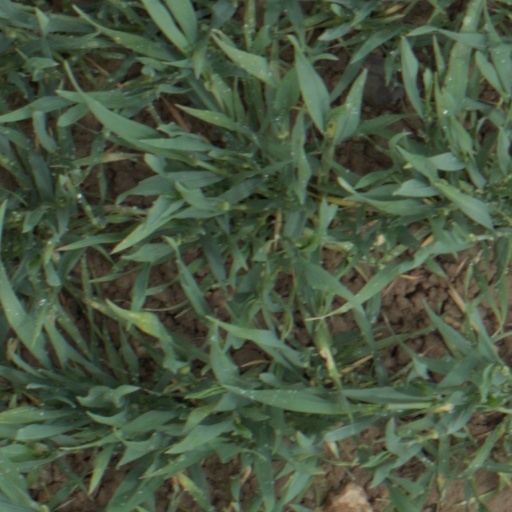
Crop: wheat